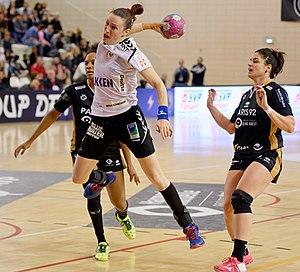
Lors de la rencontre du 3e tour de la Coupe EHF entre Paris 92 et les danoises de Team Esbjerg. A Issy les moulineaux, le 18 novembre 2018.
Kristina Liščević, née le 20 octobre 1989 à Sombor, est une joueuse internationale serbe de handball, évoluant au poste de demi-centre.